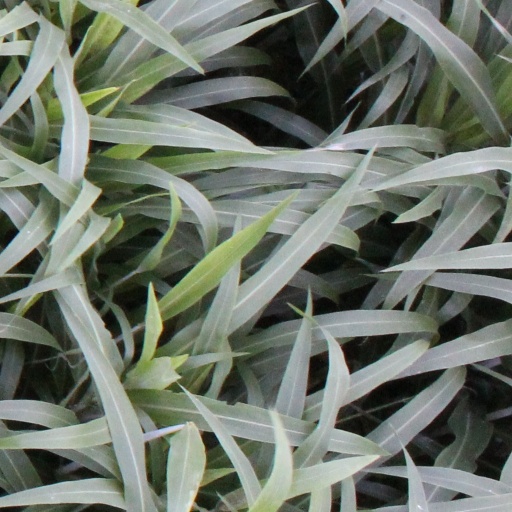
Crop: sorghum